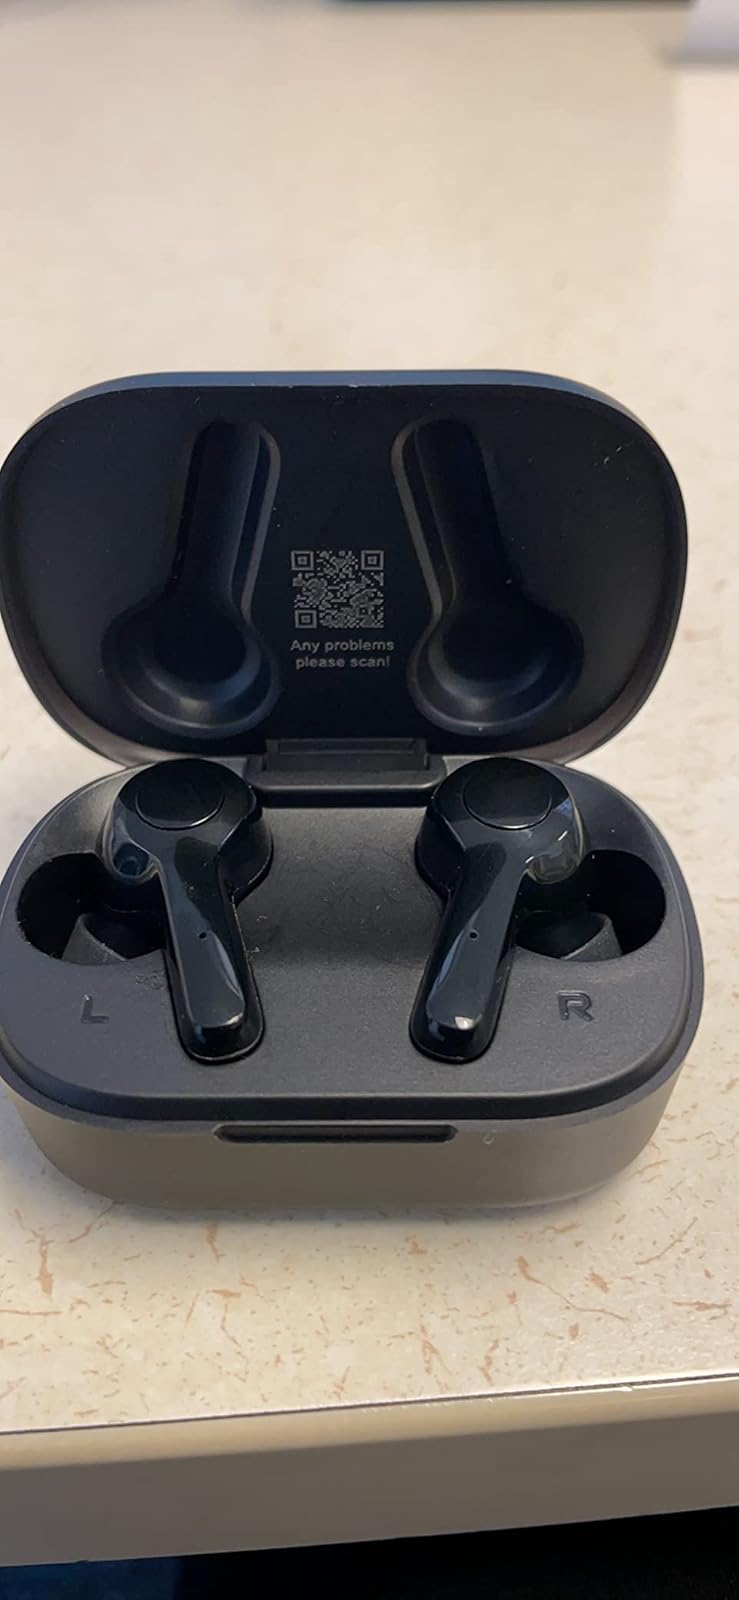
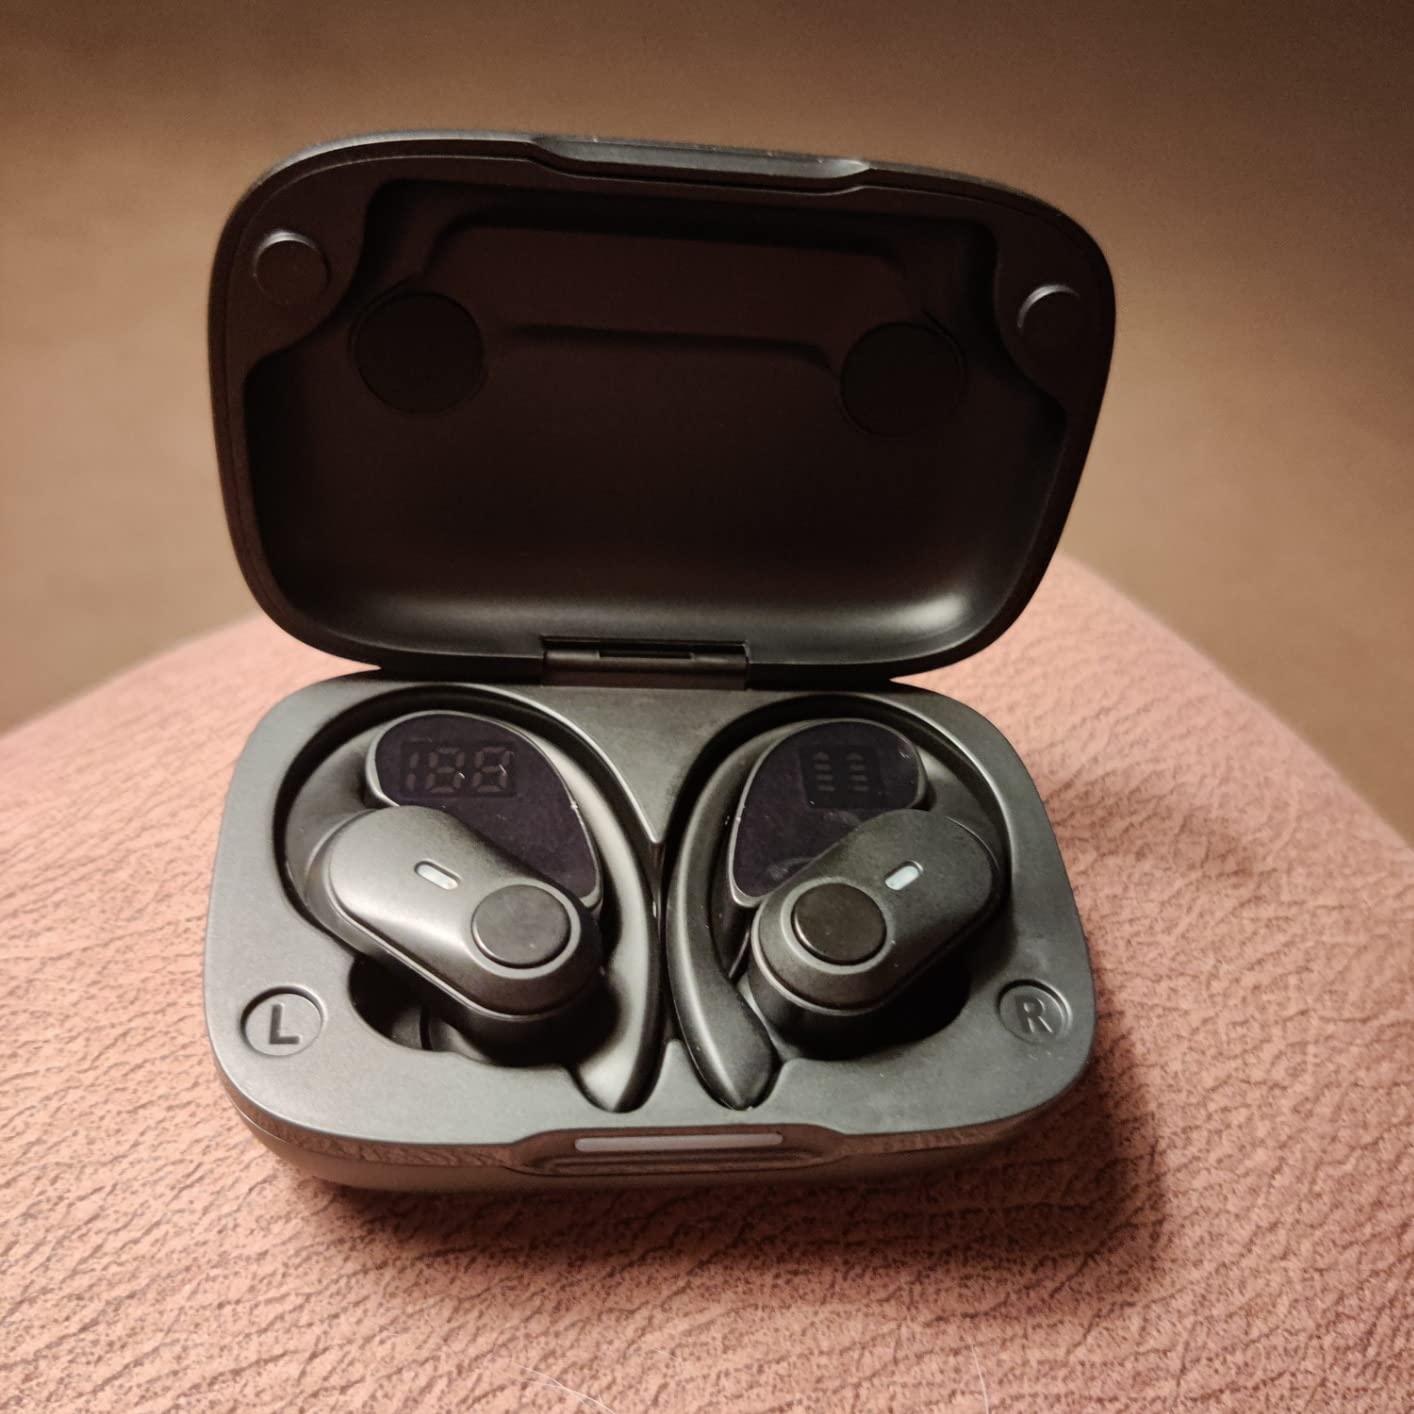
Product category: earbuds
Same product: no